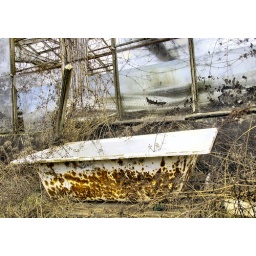
An old bath tub by the abandoned greenhouses